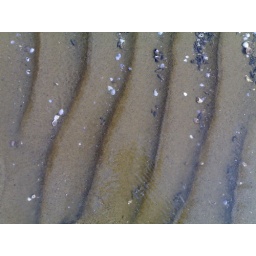
beach sand in pantai cermin